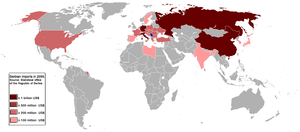
L'économie de la Serbie est basée principalement sur les services, qui représentent environ 63 % du PIB. À la fin des années 1980, au début du processus de transition économique de l'économie planifiée à l'économie de marché, l'économie du pays avait une position favorable, mais elle a beaucoup souffert de la guerre et des sanctions économiques de l'ONU dans les années 1992-1995. Le bombardement par l'OTAN des infrastructures du pays en 1999 a également causé de sérieux dégâts. Après l'éviction de l'ancien président fédéral yougoslave Slobodan Milosevic en octobre 2000, le pays a accéléré sa libéralisation économique. Provoquant une croissance économique rapide, le PIB par habitant est passé de 1 160 $ en 2000 à 6 782 $ en 2008.